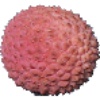
Label: Lychee 1